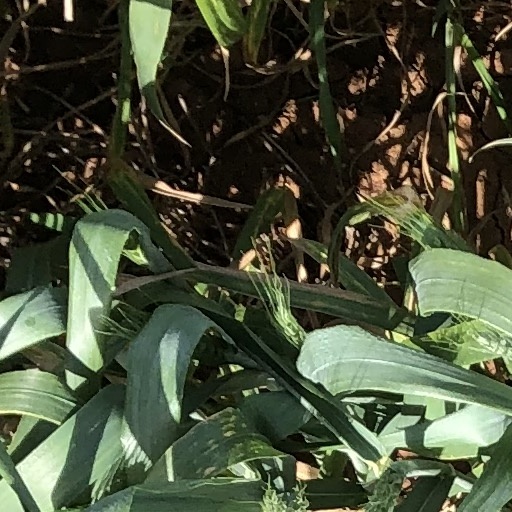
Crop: wheat